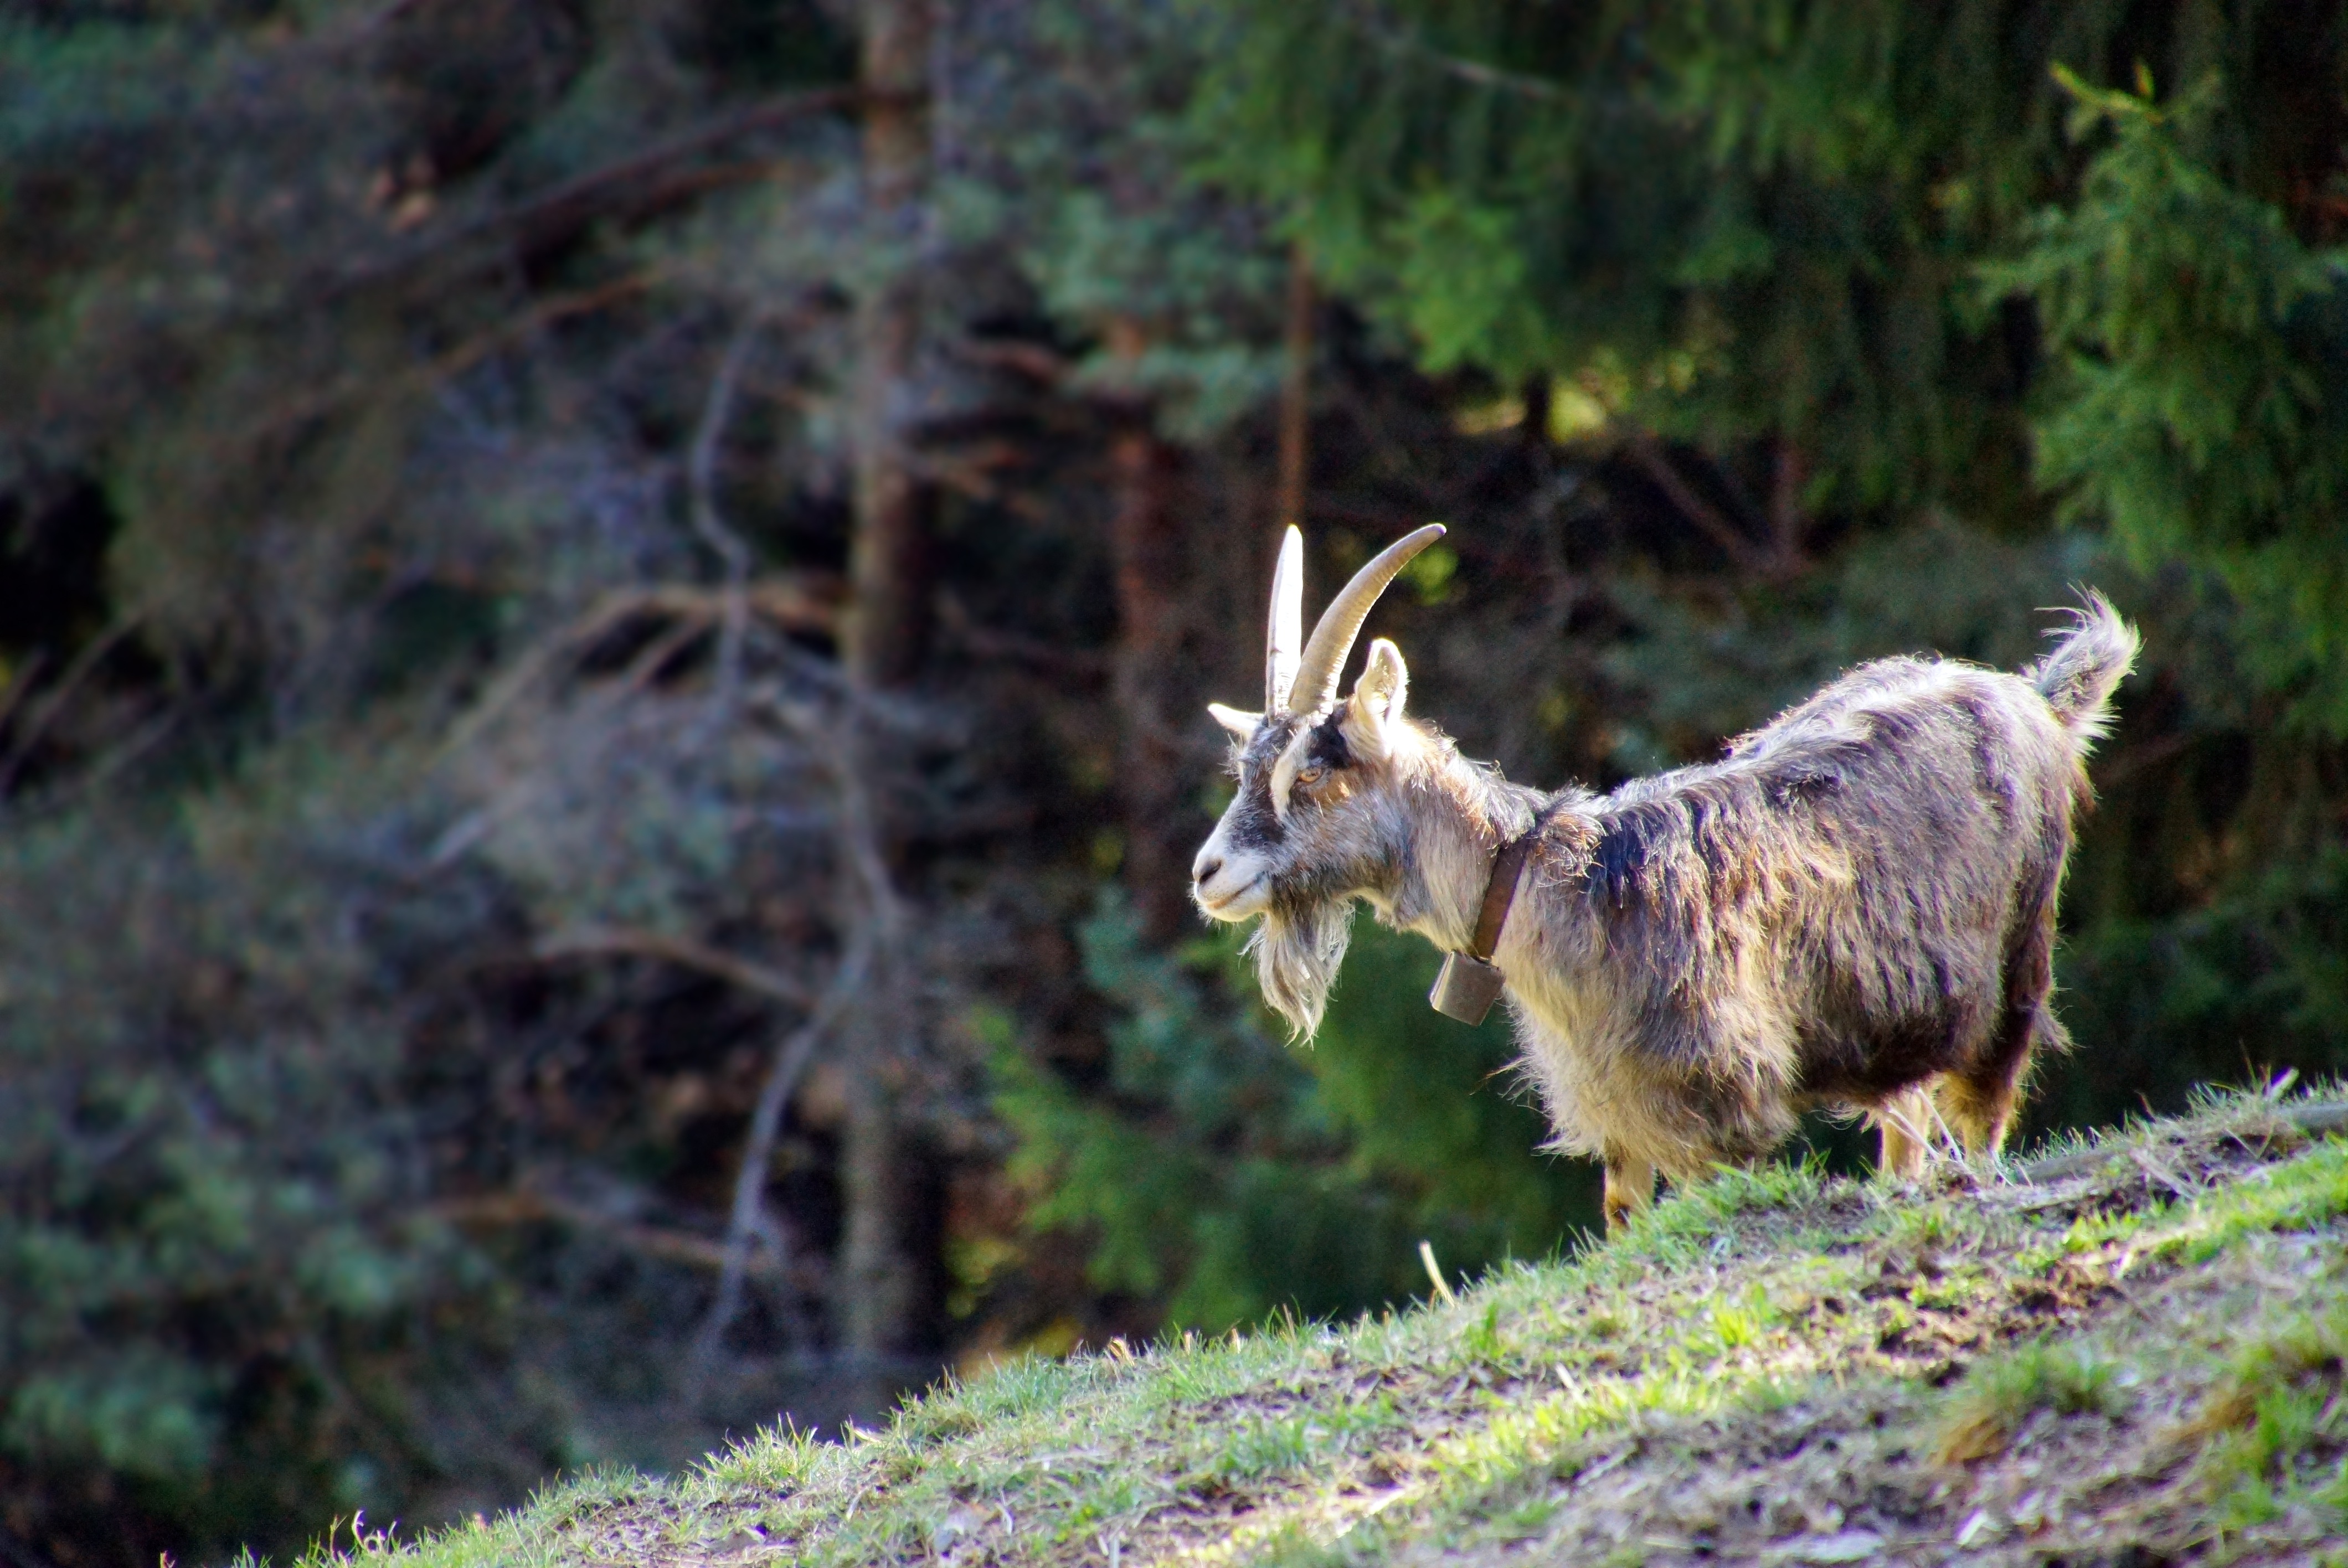
nature, grass, mountain, home, animal, profile, wildlife, goat, mammal, italy, fauna, beard, goats, animals, horns, animal world, dolomites, campaign, south tyrol, quadruped, sudtirol, capra, ladini